Ellicott City, Maryland

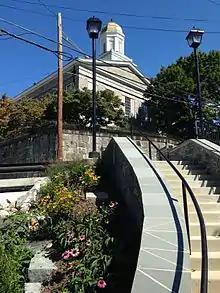
Howard County Courthouse viewed from the Main Street stairwell

A 1923 flood topped bridges, in 1952 an wall of water swept the shops of Ellicott City, and a 1956 flood inflicted heavy damage at the Bartigis Brothers plant. On June 21, 1972, the Patapsco River valley flooded from the remnants of Hurricane Agnes, taking out a concrete bridge, destroying the Jonathan Ellicott home, and the 1910 Victor Blode water filtration plant, and flooding Main Street to the Odd Fellows hall. The Old Main Line of the B&O Railroad also sustained serious damage.